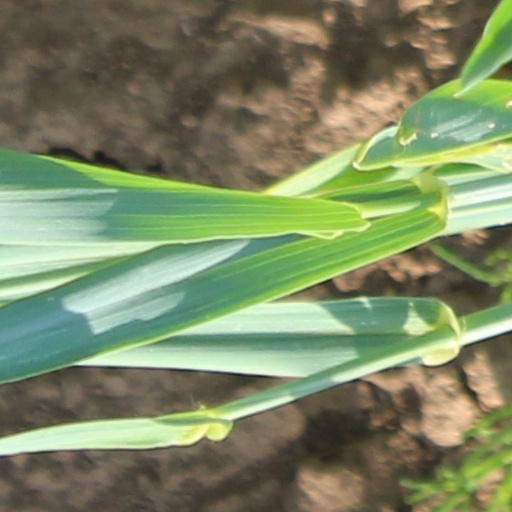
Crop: wheat